Meat pie

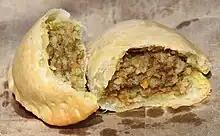
A small African-style meat pie

This pastry became a common dish in medieval times, and by the 14th century, came to be called a "pye" or "pie". Between 1387 and 1400, Geoffrey Chaucer wrote, in "The Canterbury Tales", of a cook who "koude rooste, and sethe, and broille, and frye / Máken mortreux, and wel bake a pye". The etymology of the word is unknown, but may be related to the magpie (also called "pie"), perhaps because both were spotted, or because the bird collects miscellaneous articles, and almost anything can be wrapped in pastry and cooked.